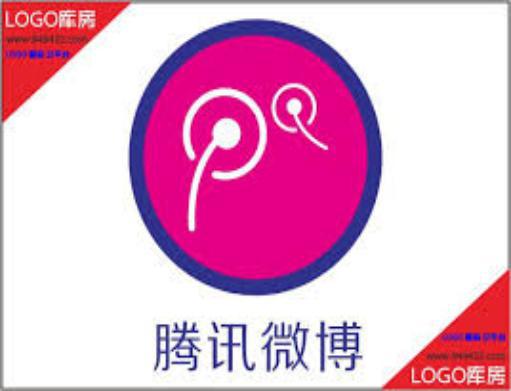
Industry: Leisure